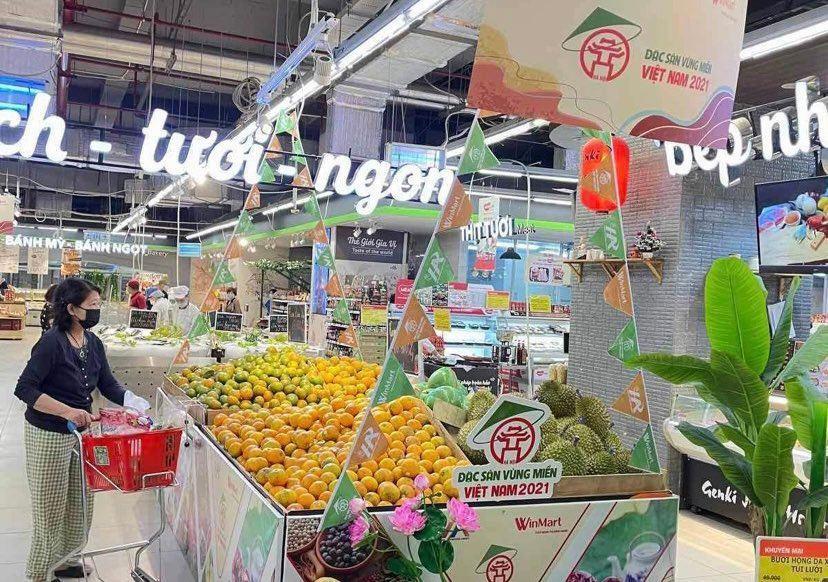
có một cái giỏ hàng đang được đẩy bởi người phụ nữ áo đen